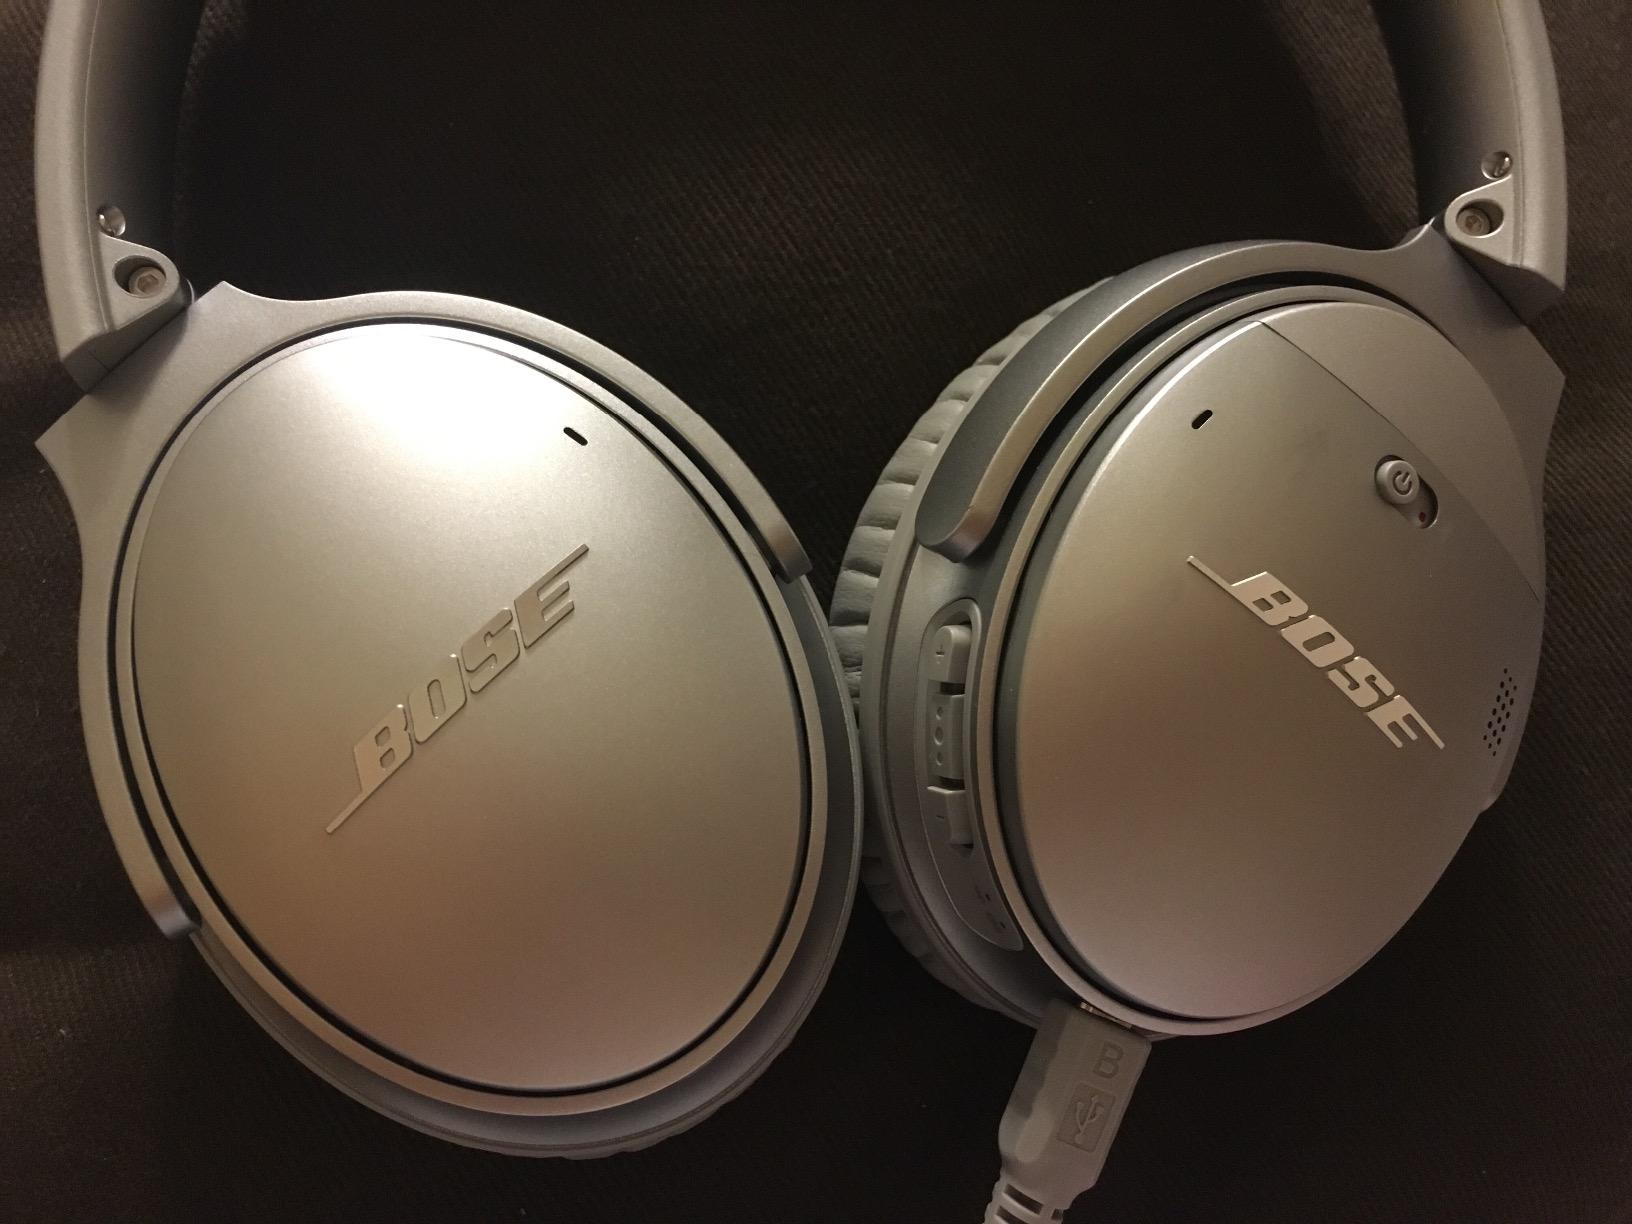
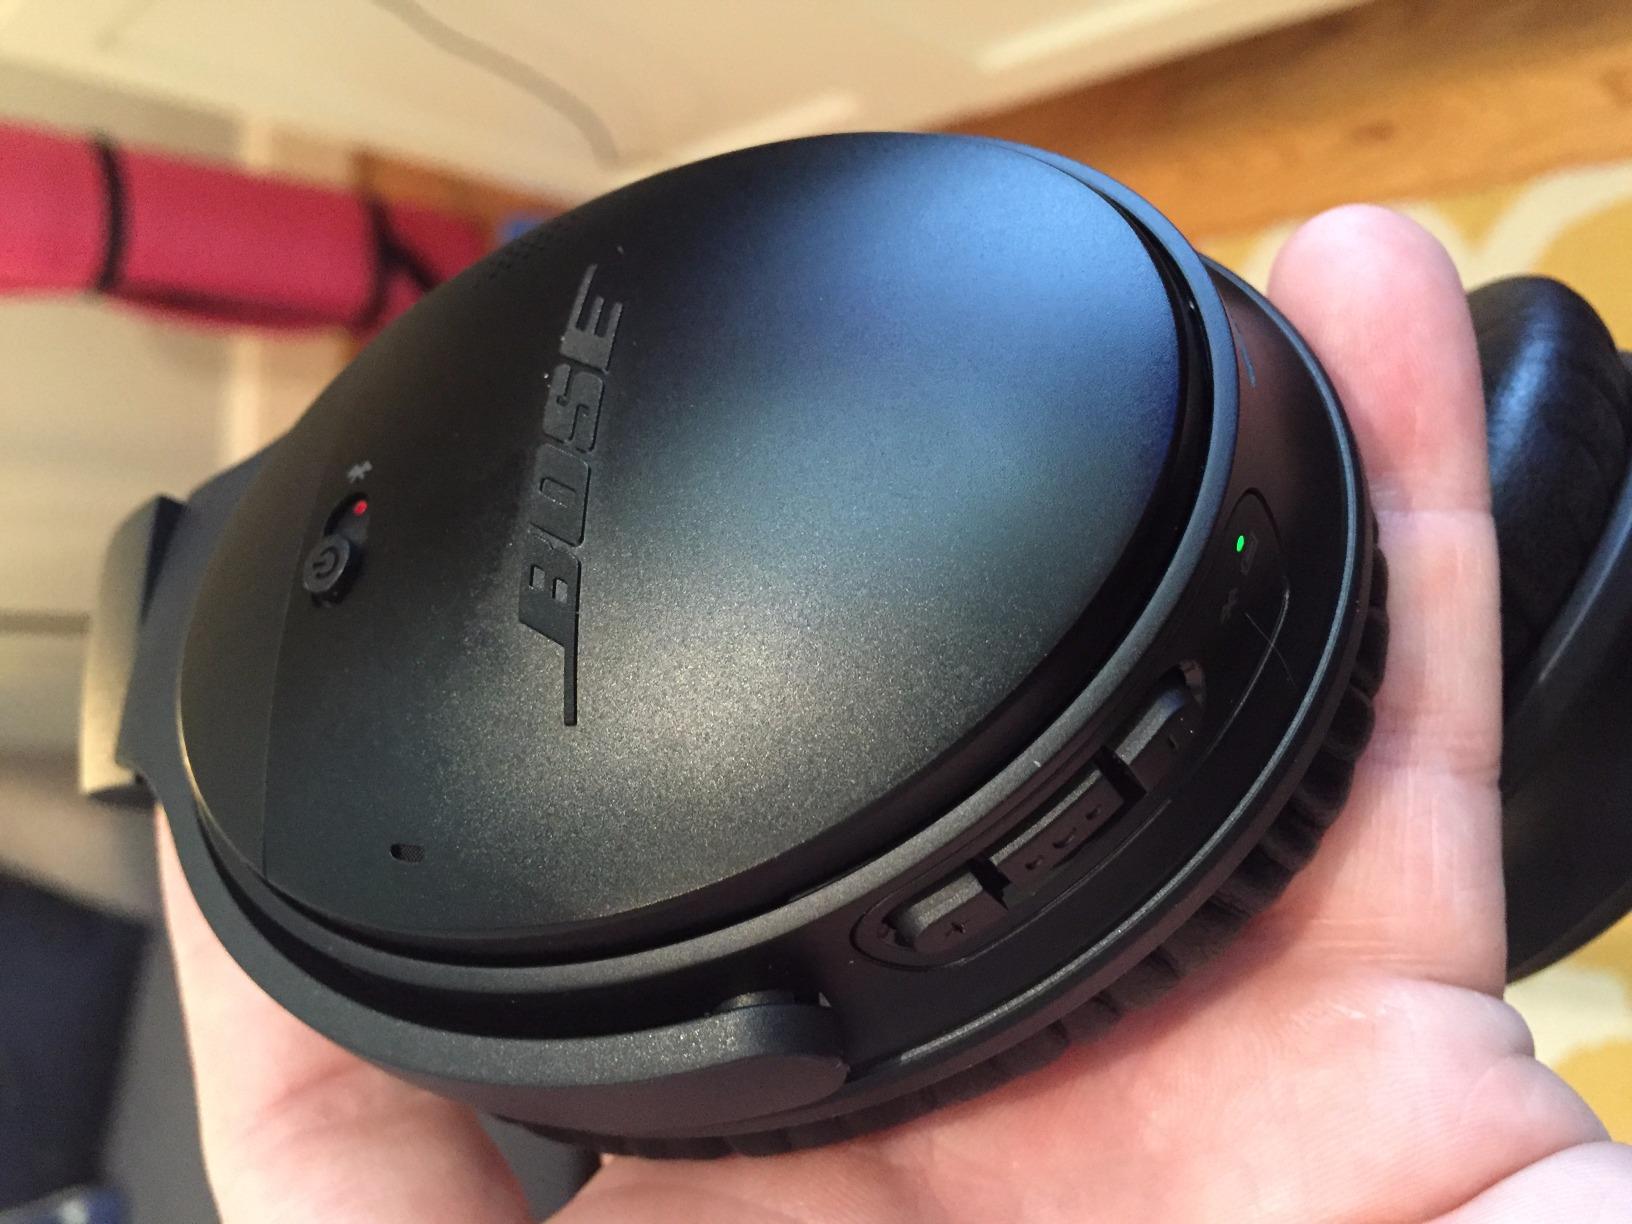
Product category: headphones
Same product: no